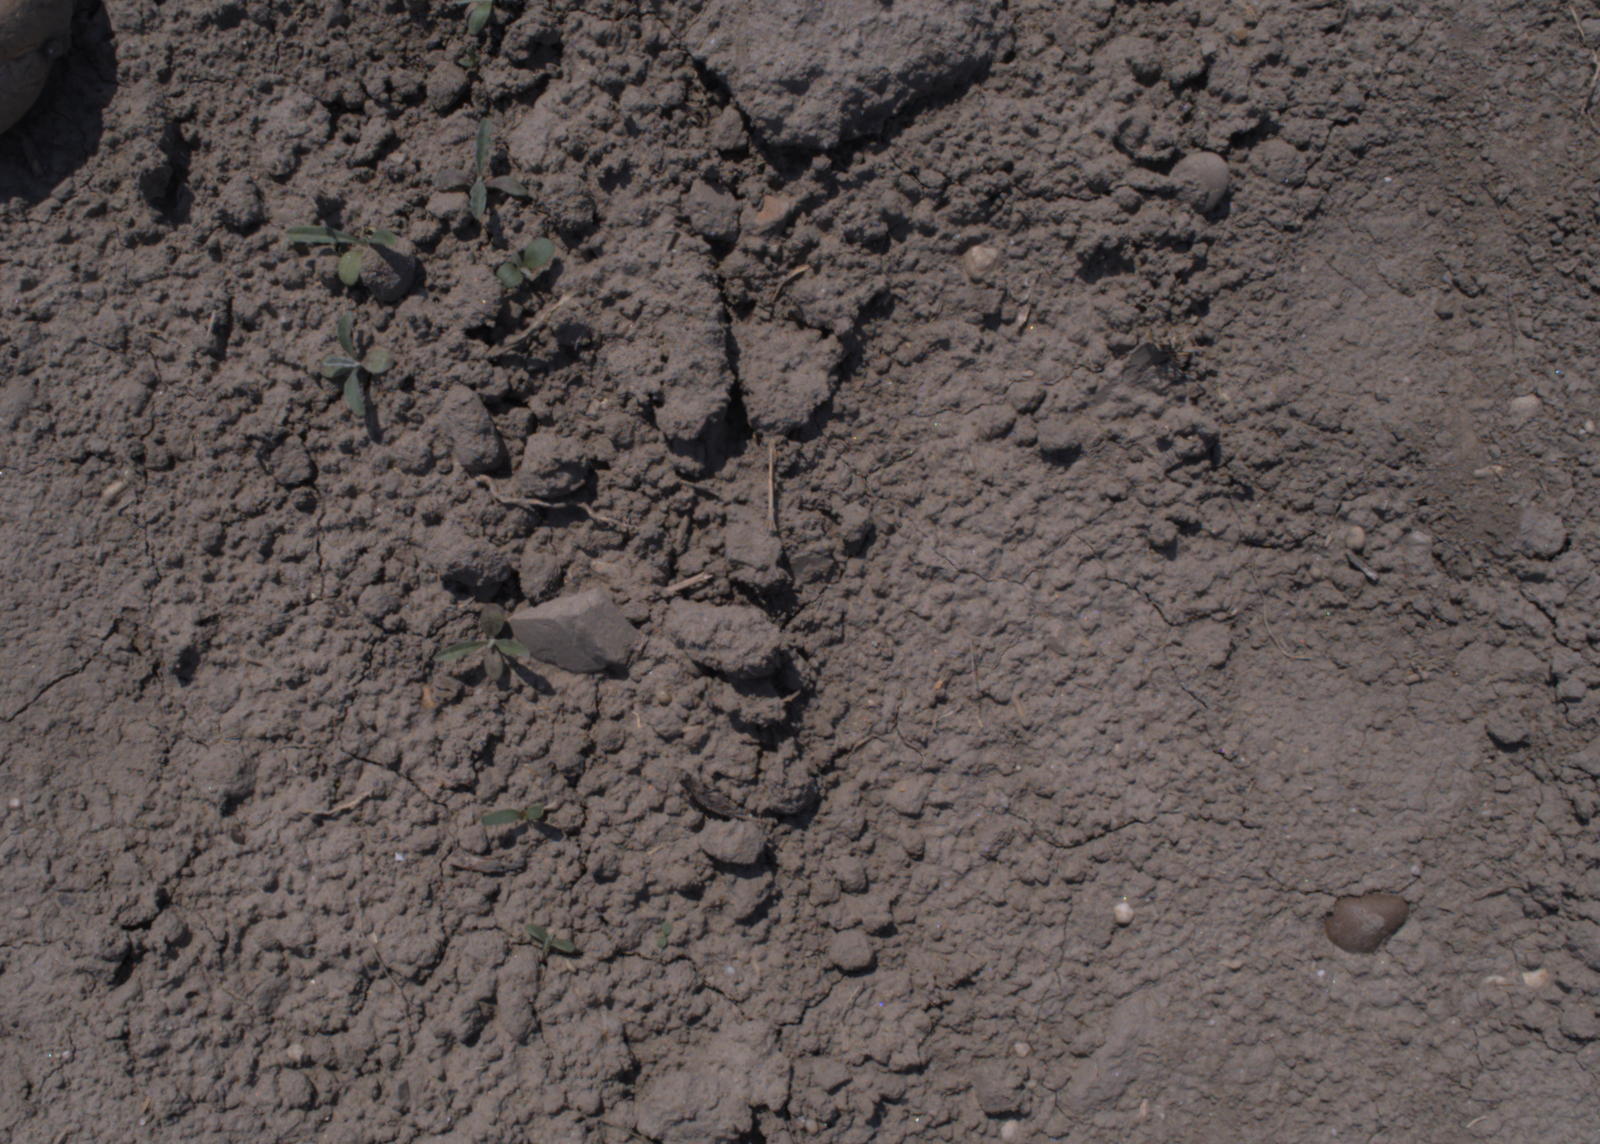
Capture date: 10.08.2020 12:57:14
Weather: sunny
Wind: light
Seeding date: 21.07.2020
Plant canopy height (mm): 930